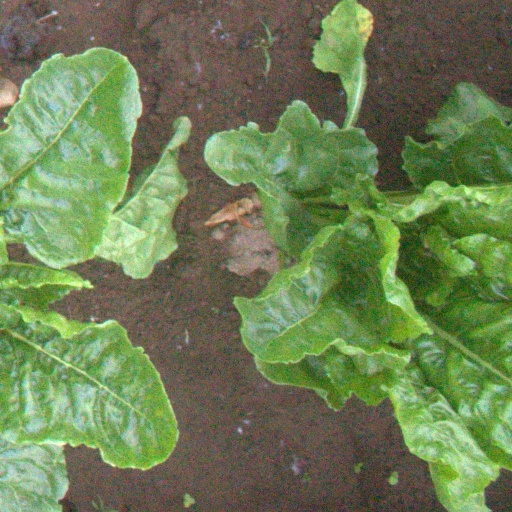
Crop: sugar beet